Norbert Haug

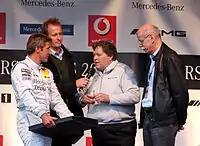
Haug together with Bernd Schneider (left) and Dieter Zetsche (right) in 2008

Haug maintained Mercedes presence in Group C and later in the DTM and International Touring Car Championship. Early successes included Klaus Ludwig winning the DTM drivers title in 1992 and 1994, and Bernd Schneider winning both the DTM and ITC drivers titles in 1995. In 2000 Haug and Mercedes were instrumental in the relaunch of Deutsche Tourenwagen Masters.